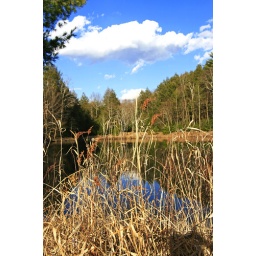
A pic of some still standing dead weeds by a lake near some cabins I was exploring the other day...